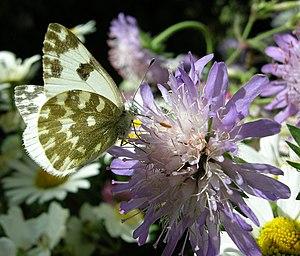
La migration des papillons est, avec celle des criquets, l'un des types les plus visibles et les plus connus de migration d'insectes. Comme toute migration animale il s'agit d'un déplacement, souvent sur de longues distances, à caractère périodique et impliquant un retour.